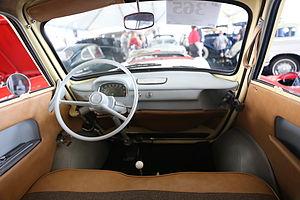
La BMW 600 est une voiturette 4 places du constructeur BMW produite entre 1957 et 1959.